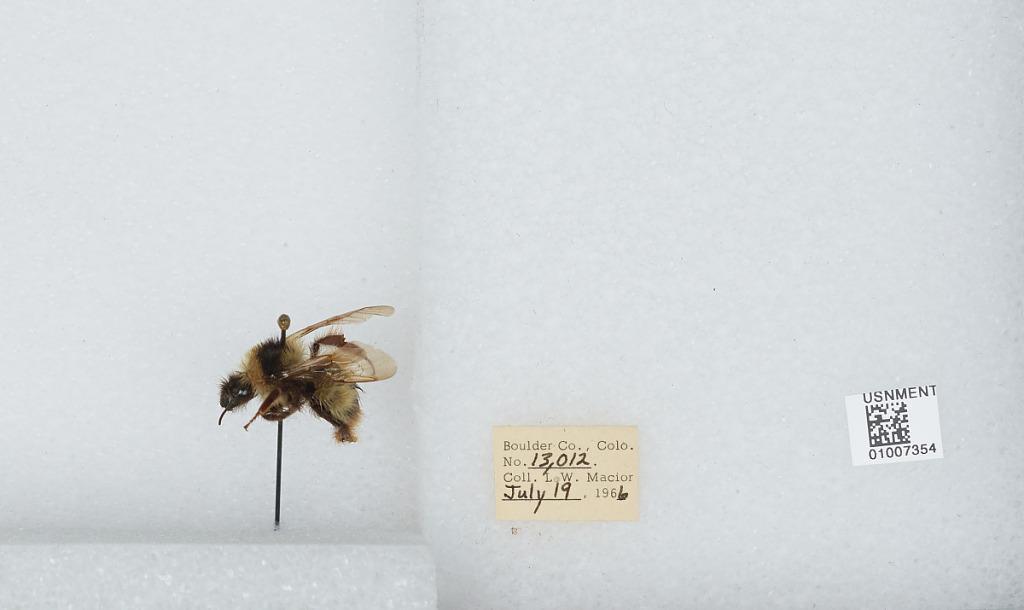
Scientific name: Bombus (Alpinobombus) balteatus Dahlbom
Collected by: L. Macior
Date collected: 1966-7-19
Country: United States
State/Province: Colorado
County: Boulder
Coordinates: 40.0275, -105.252